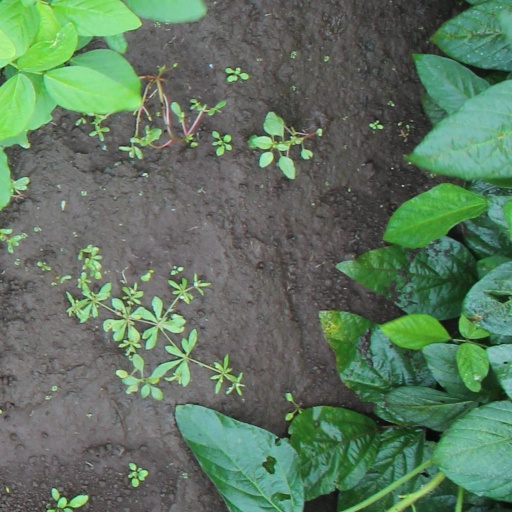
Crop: soybean